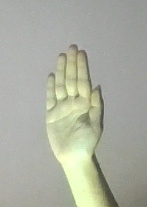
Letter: seen